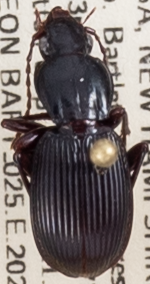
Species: Pterostichus tristis
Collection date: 2021-08-25 04:00:00
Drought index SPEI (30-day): -0.386
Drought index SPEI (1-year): -0.944
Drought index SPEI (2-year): -0.54